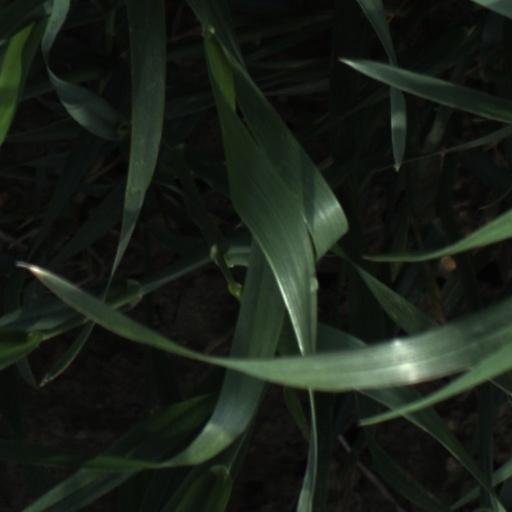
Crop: wheat